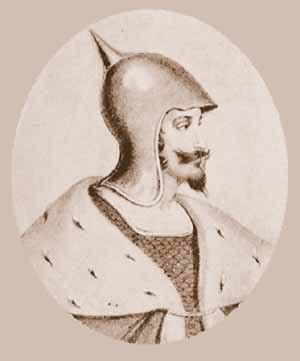
Iziaslav Mstislavitch, dit Iziaslav II de Kiev, est un Grand-prince du Rus' de Kiev de la dynastie des Riourikides, qui régna de 1146 à 1149, puis en 1150, et enfin de 1151 à 1154.